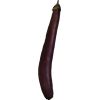
Label: Eggplant long 1